Intrinsically photosensitive retinal ganglion cell

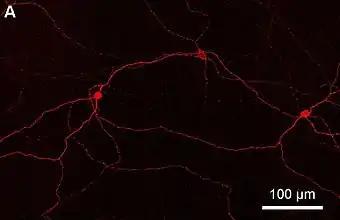
An ipRGC, shown here as a complied image of the retina from proximal inner nuclear layer to the ganglion cell layer with fluorescent labeling of melanopsin

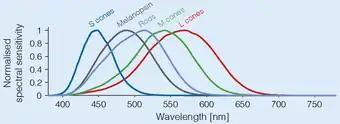
Spectral sensitivities of the photoreceptors in the human eye.

Compared to the rods and cones, the ipRGCs respond more sluggishly and signal the presence of light over the long term. They represent a very small subset (~1%) of the retinal ganglion cells. Their functional roles are non-image-forming and fundamentally different from those of pattern vision; they provide a stable representation of ambient light intensity. They have at least three primary functions: